South Island

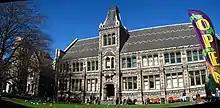
Old Chemistry Building, Christchurch Arts Centre

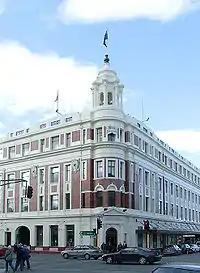
Allied Press building in Dunedin, home of Allied Press's flagship newspaper, the "Otago Daily Times"

There are several bird species which are endemic to the South Island. They include the kea, great spotted kiwi, Okarito brown kiwi, South Island kōkako, South Island pied oystercatcher, Malherbe's parakeet, king shag, takahē, black-fronted tern, South Island robin, rock wren, wrybill, and yellowhead.